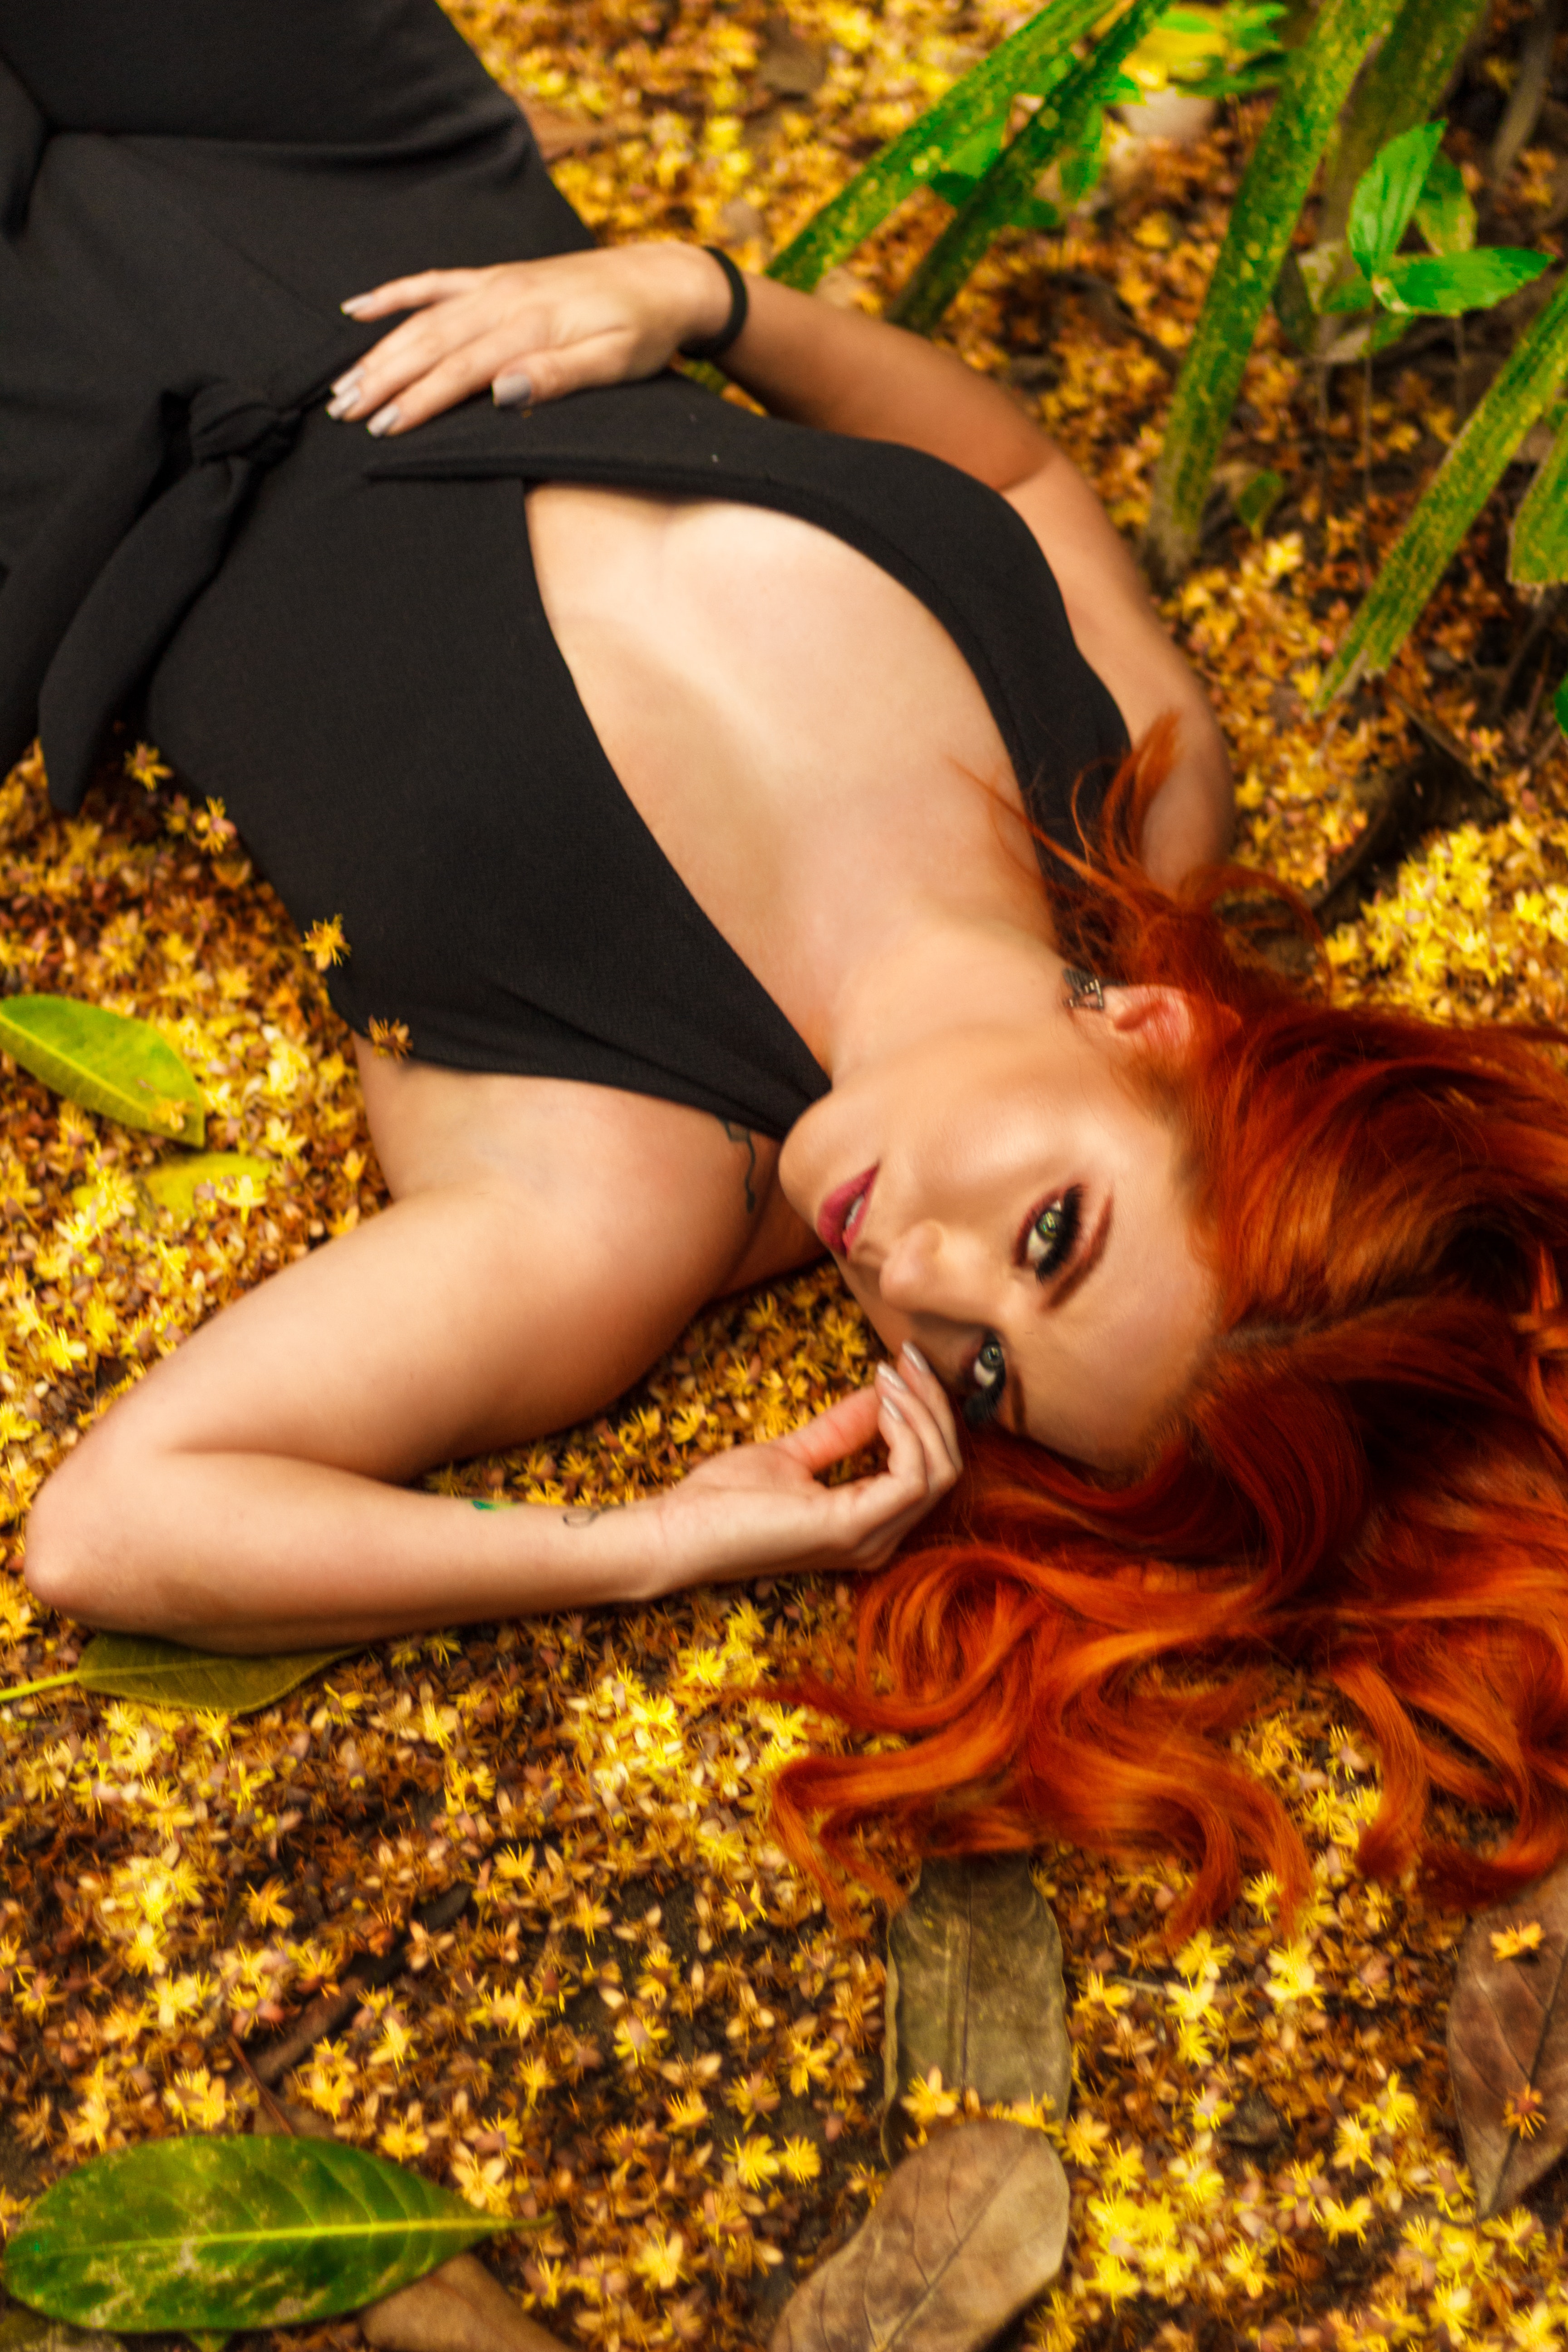
People in nature, hair, leaf, beauty, autumn, photo shoot, tree, long hair, grass, photography, plant, fawn, red hair, black hair